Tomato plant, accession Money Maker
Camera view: bottom (45 deg); turntable rotation: 210 degrees
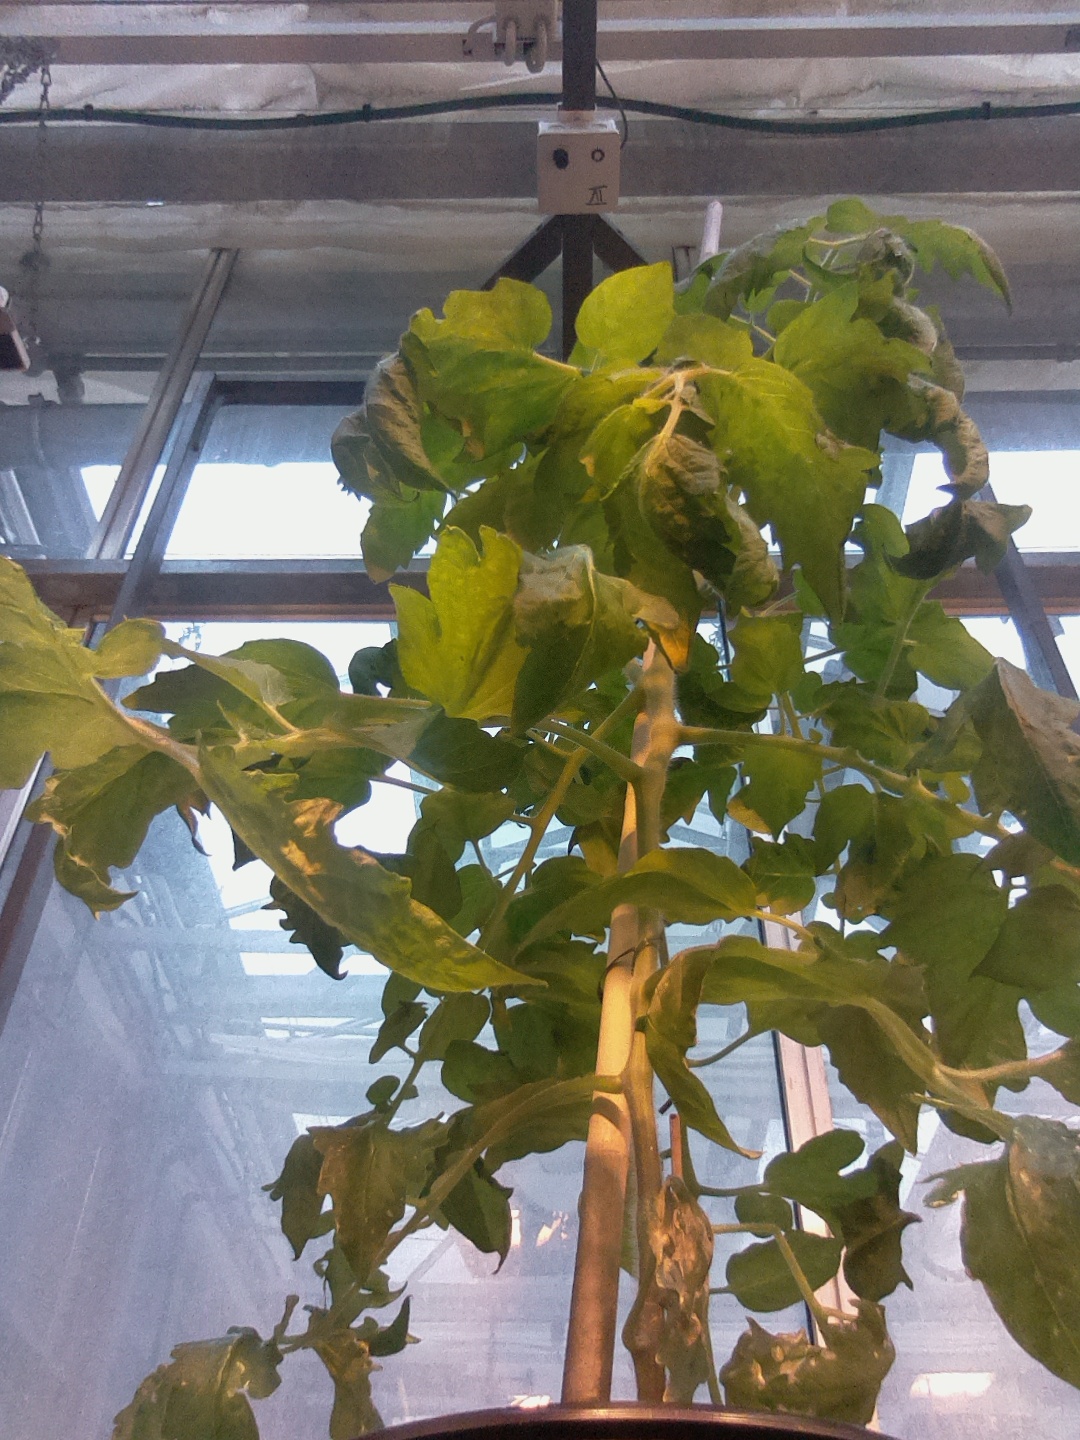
BBCH growth stage 65: Full flowering, 50%-60% of flowers open, first petals falling